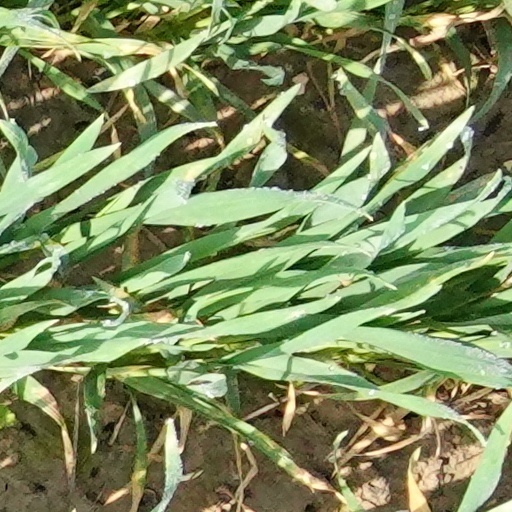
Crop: wheat